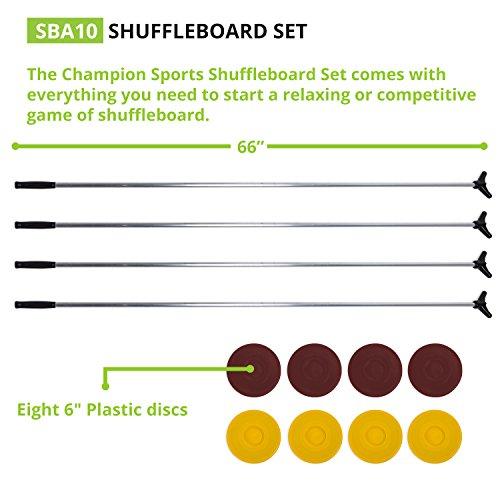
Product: Champion Sports Classic Group Games Shuffleboard Set Indoor Outdoor 8 Puck 4 Cue Sticks Party Game
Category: Sports & Outdoors | Sports & Fitness | Leisure Sports & Game Room | Arcade & Table Games | Shuffleboard | Shuffleboard Accessories
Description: PREMIUM RECREATIONAL SHUFFLEBOARD SET: Champion Sports 12 piece shuffleboard set comes with all the gear you need for up to 4 players to start enjoying a recreational or competitive game right away.
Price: Total price: